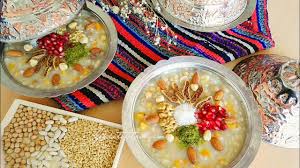
Yemek: asure